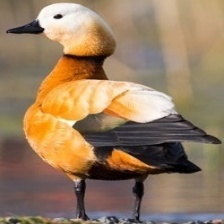
Species: RUDDY SHELDUCK
Scientific name: TADORNA FERRUGINEA
ImageNet parent category: drake